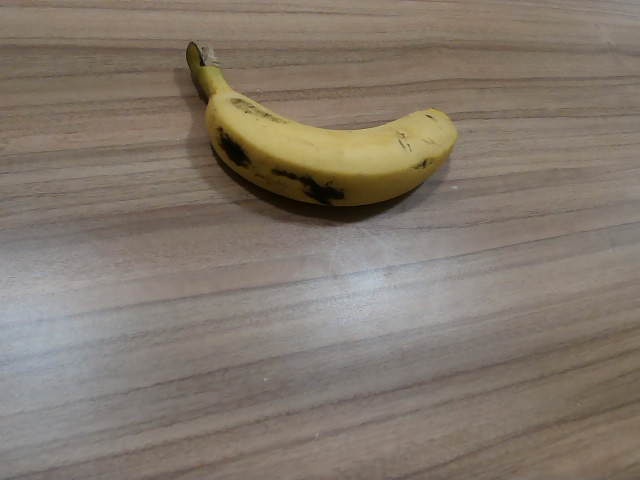
Label: Ripe_Banana